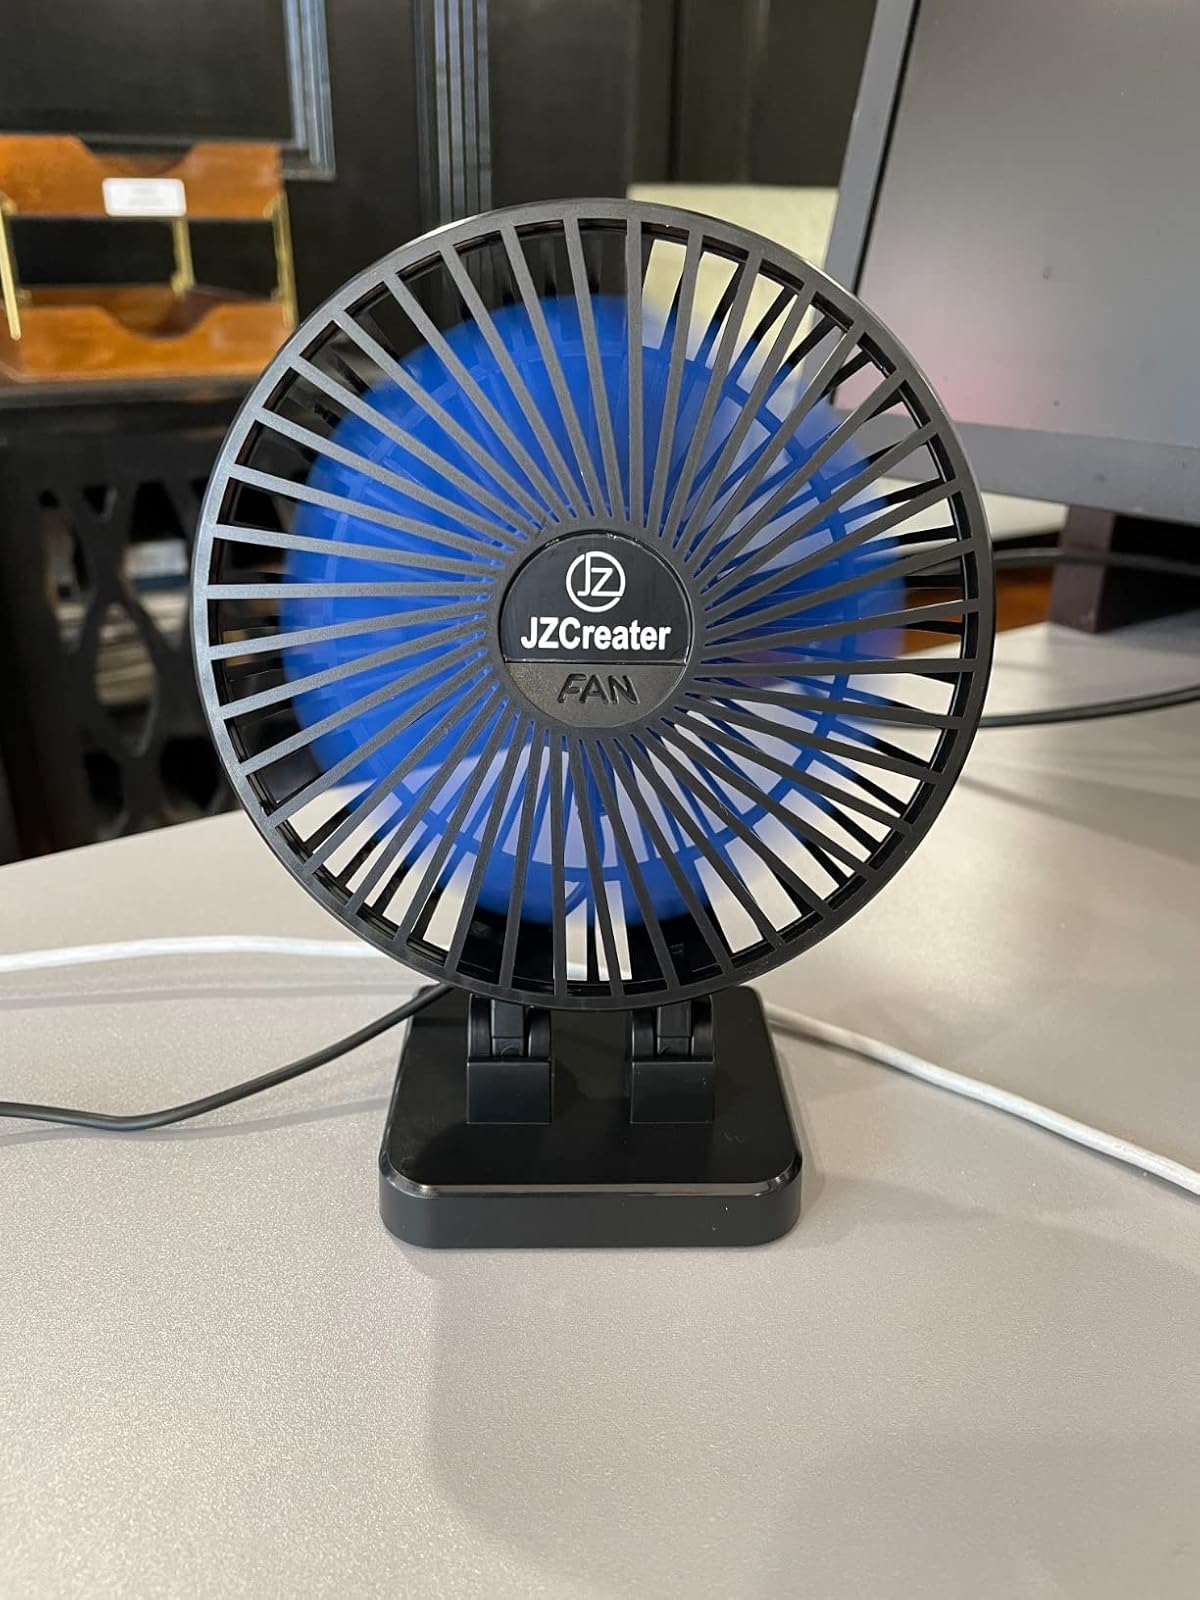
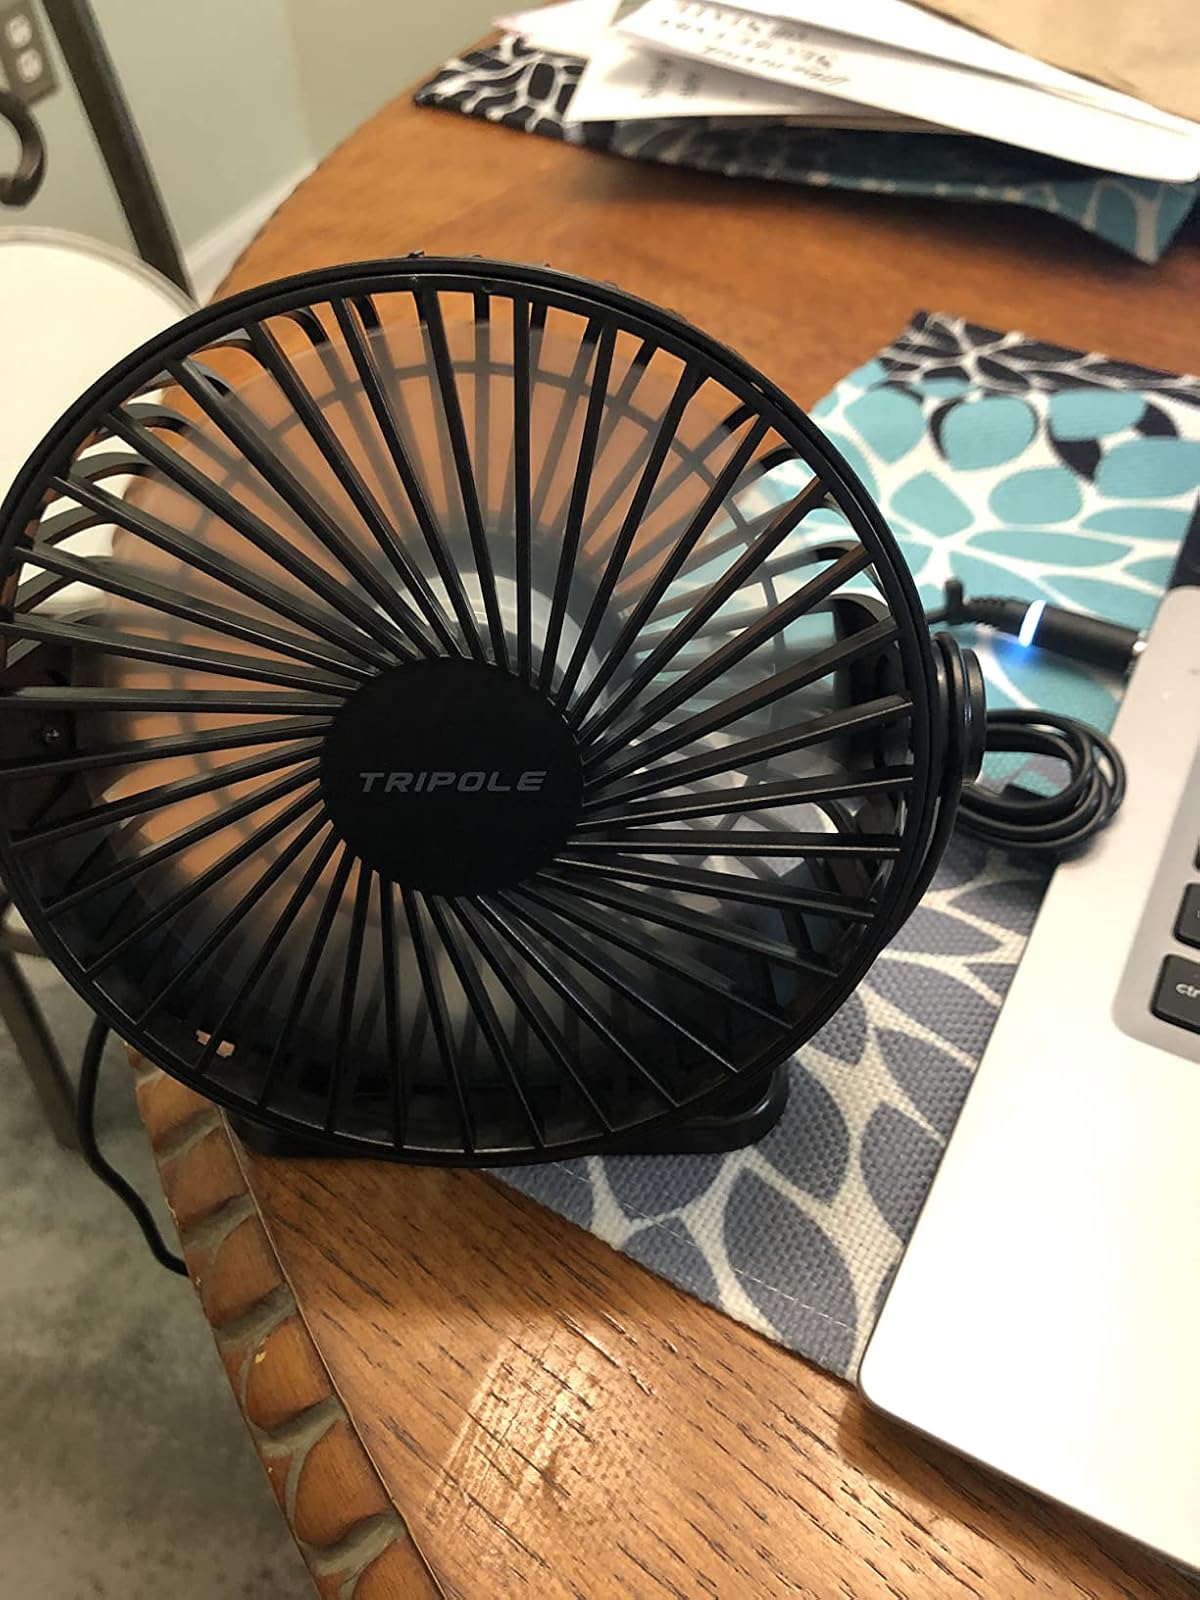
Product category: fan
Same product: no